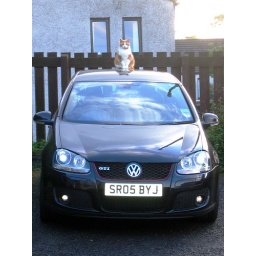
This cat treats most of the vehicles in our neighbourhood as its own personal car collection.